Long-winged harrier

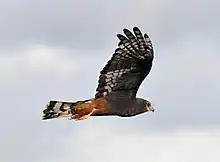
Male long-winged harrier, dark morph

As all of the extended members of the family Accipitridae, the long-winged harrier is carnivorous, feeding on a large variety of animals due to its widespread distribution. Their diet includes small mammals (such as cavies), amphibians (such as frogs), reptiles (such as lizards) and birds (such as crakes and young coots), with birds consisting the majority of their food intake. It will also feed on bird eggs, varying from taking the whole ball-nests of water-tyrants to raiding heronries. Its hunting strategy differs vastly from other hawks sharing the same habitat such as the roadside hawk ("Rupornis magnirostris"). Instead of opting for a passive hunting strategy consisting of the use of high perches to locate their prey, the long-winged harrier will fly slowly in large circles above its range in order to find its prey, using its keen vision and hearing.